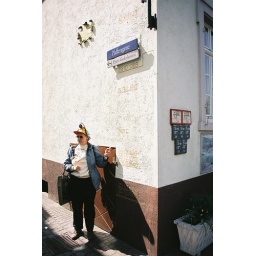
Isabel showing flood levels marked on wall of building in township